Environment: lab
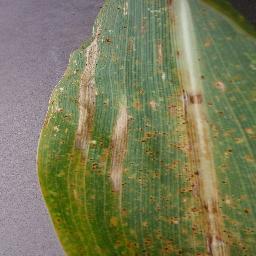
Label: northern_corn_leaf_blight